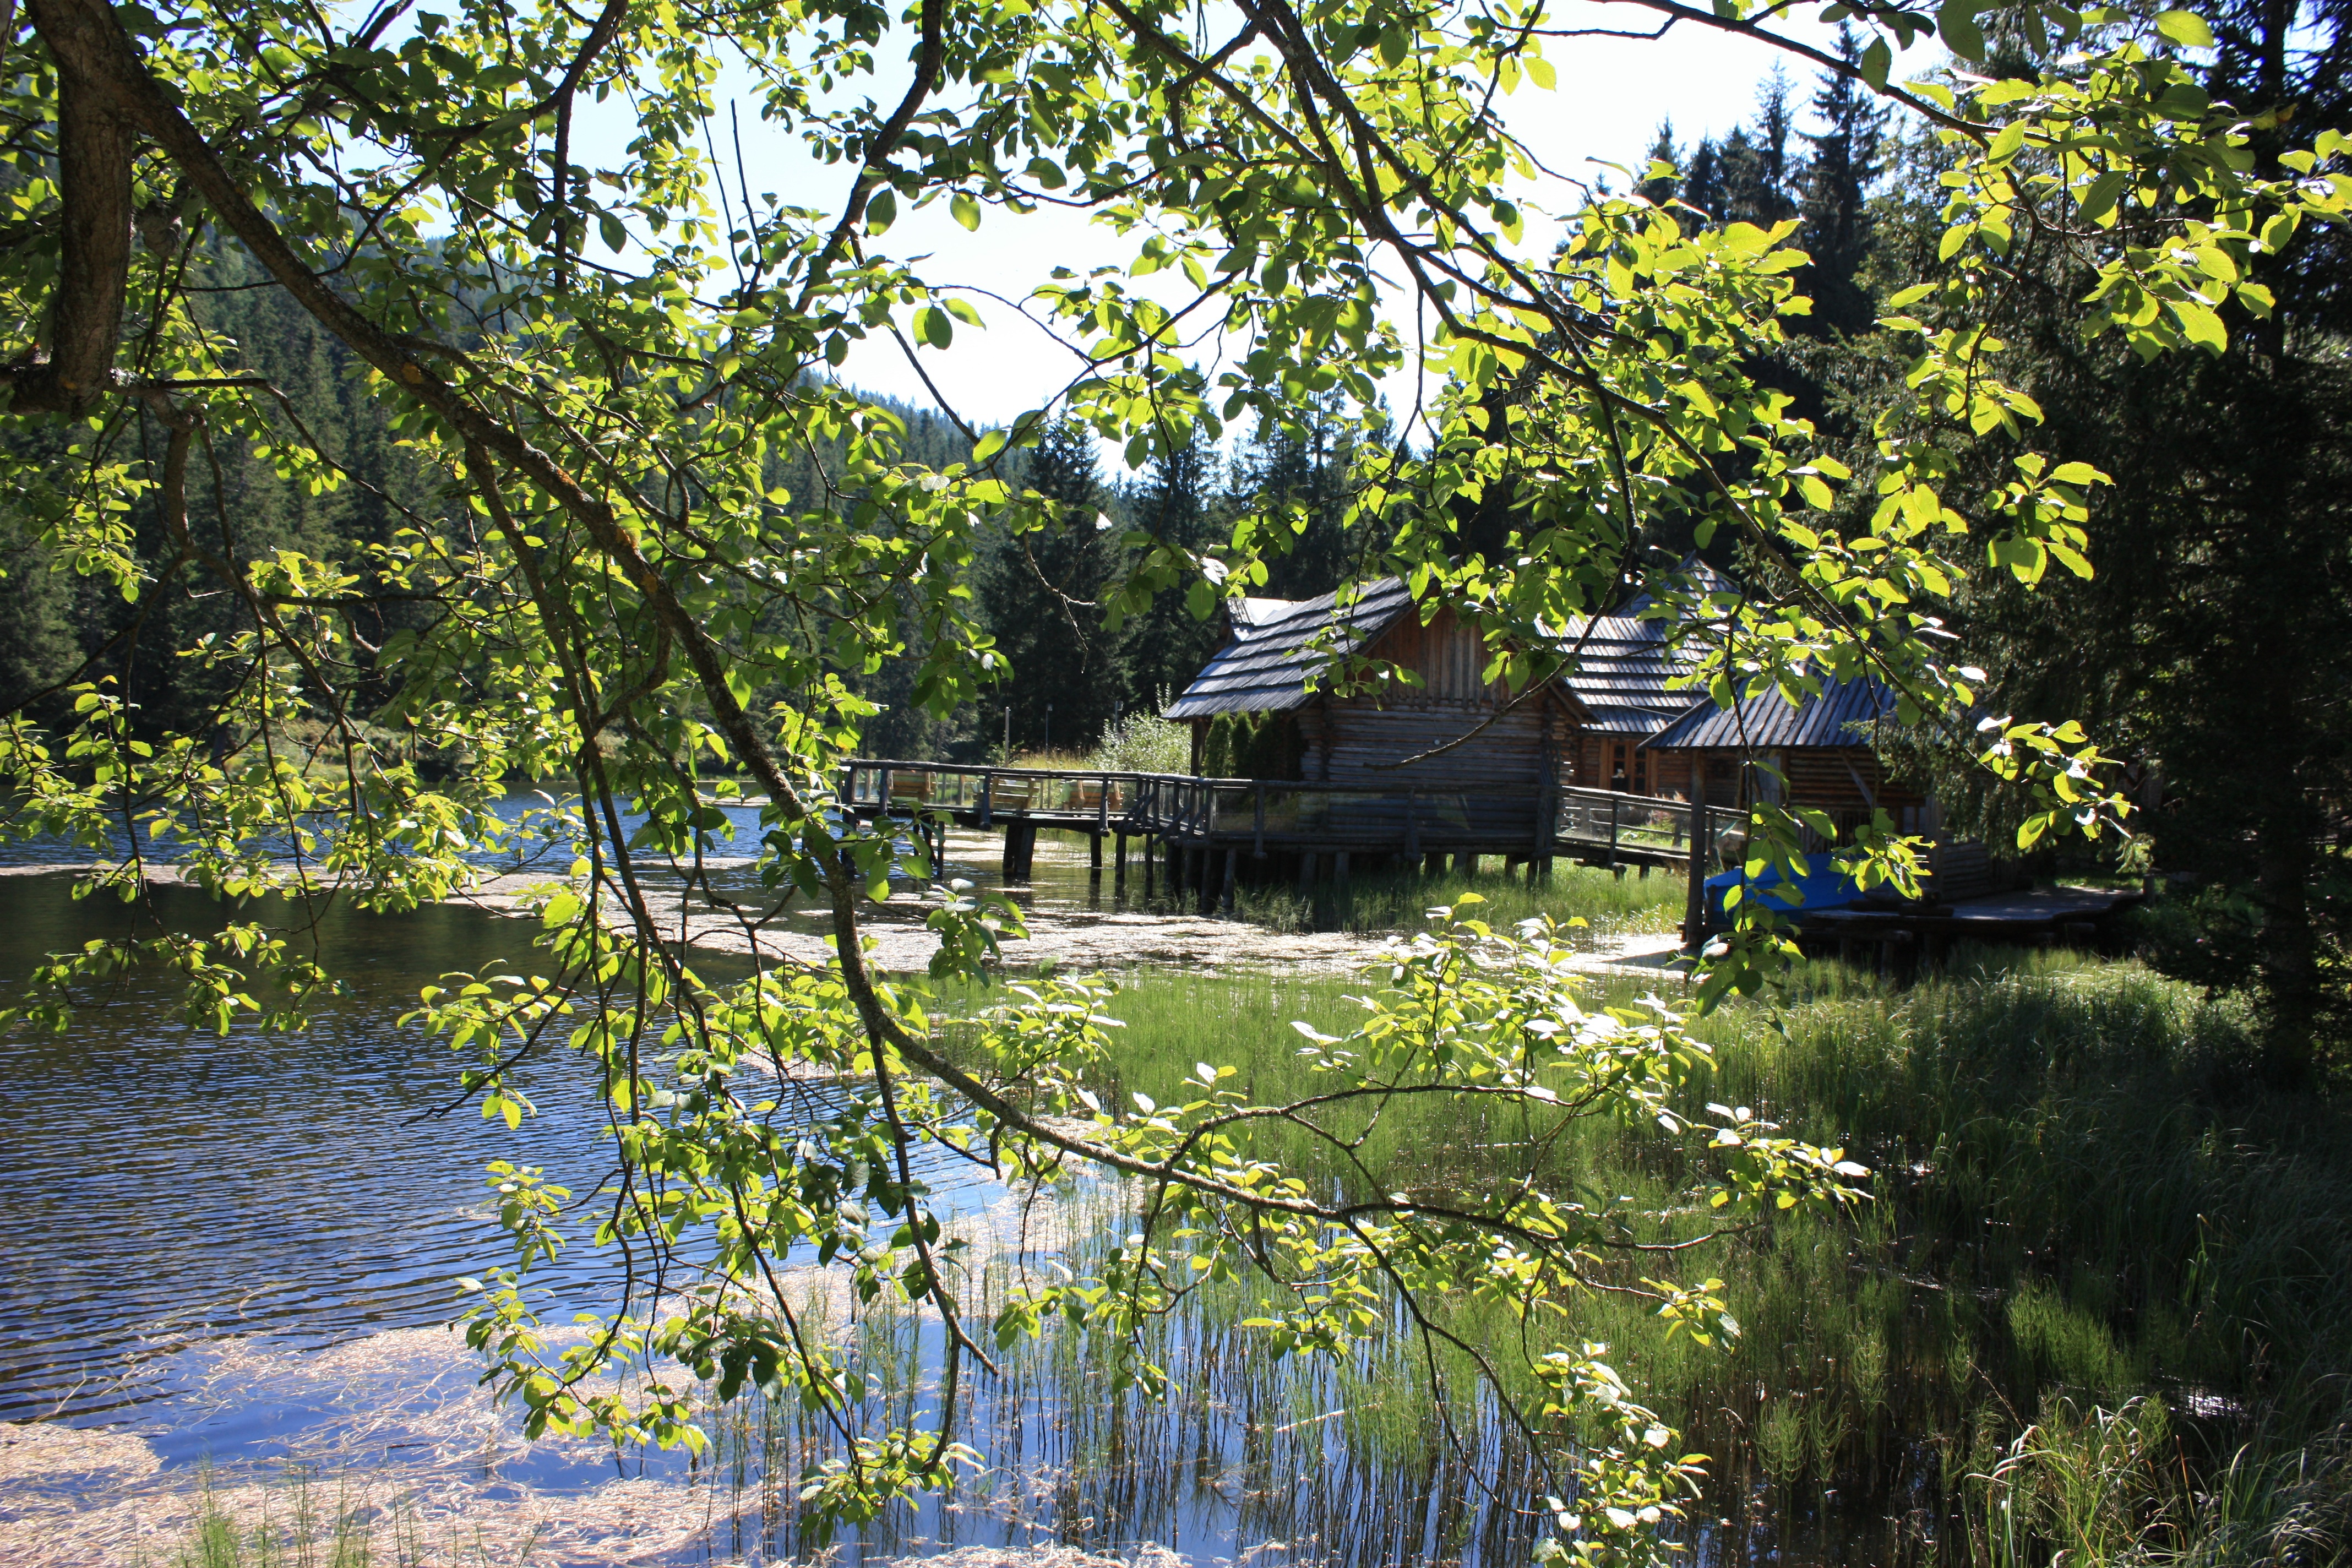
tree, water, nature, leaf, flower, lake, river, pond, autumn, park, alpine, botany, garden, austria, alpine lake